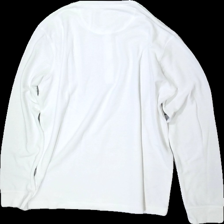
View: back
Type: Sweater
Category: Men
Brand: Skill
Colors: White
Material: 65% cotton, 35% polyester
Cut: Regular, C-collar
Size: XL
Season: All
Price range: 50-100
Recommended usage: Reuse